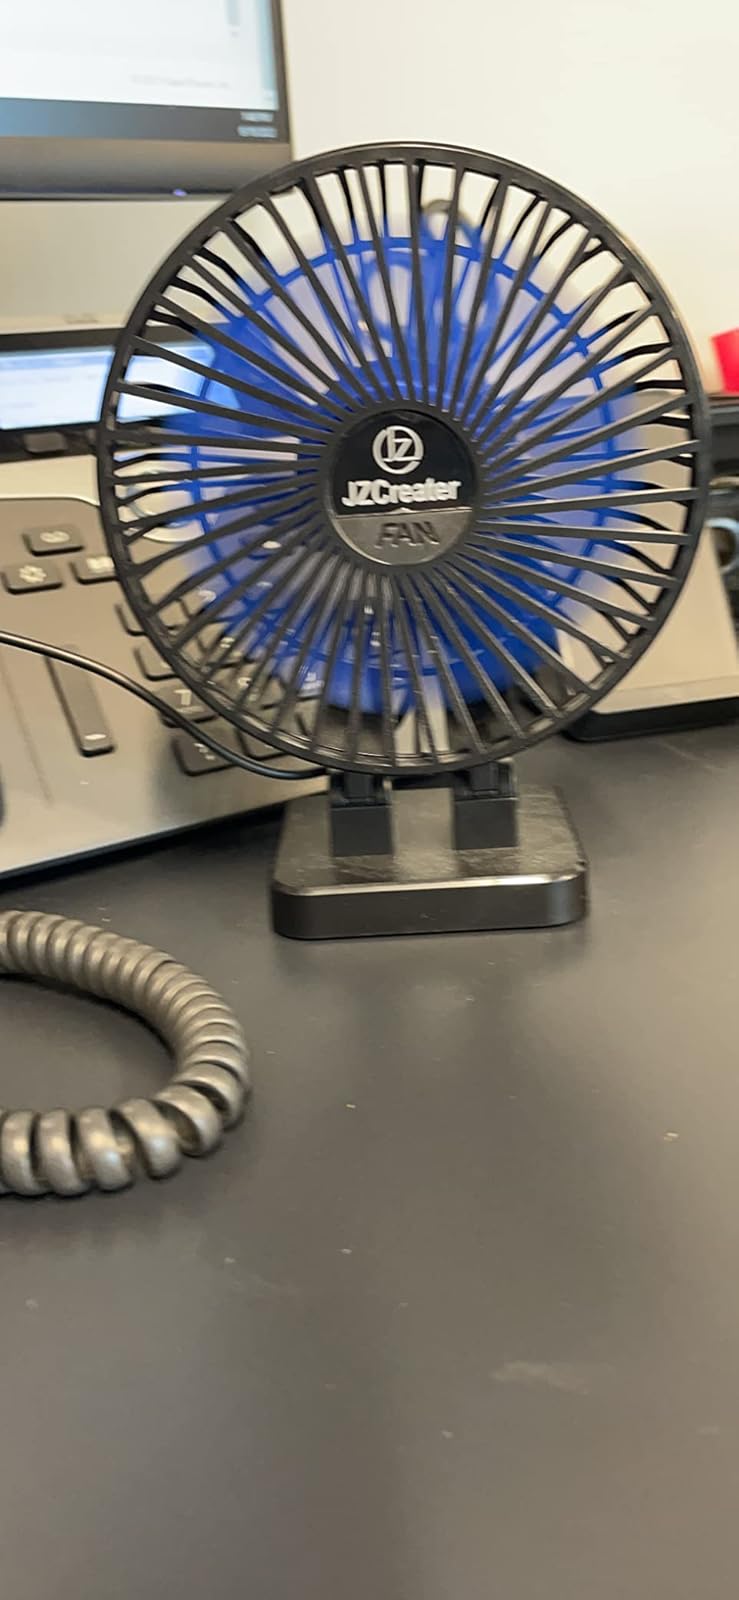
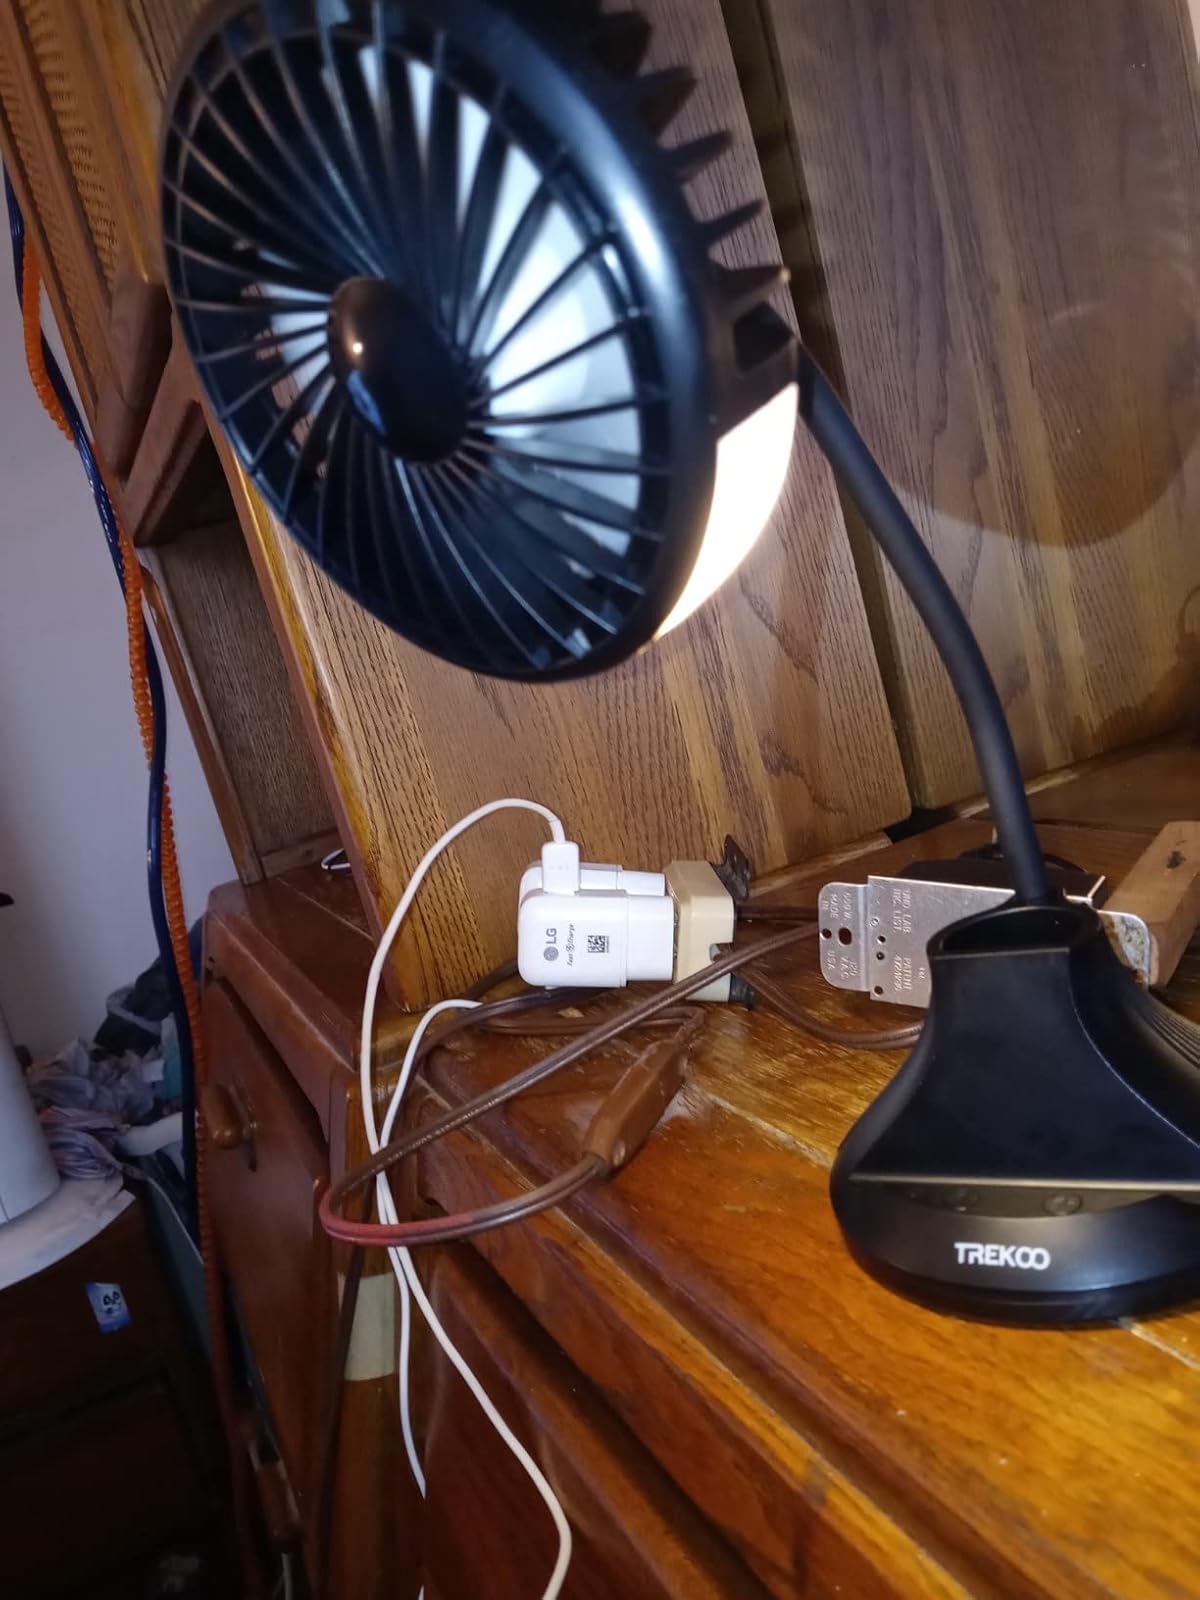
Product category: fan
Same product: no